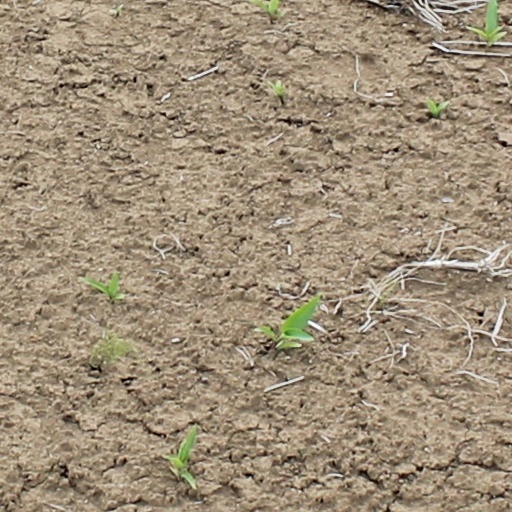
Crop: wheat